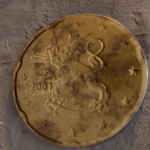
Coin value: 20cents
Country: fi
Edition: standard